Ramsgate Harbour railway station

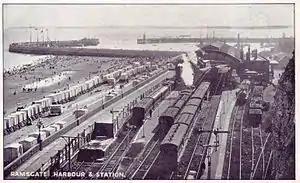
Station in early 1900s.

Ramsgate Harbour railway station was a railway station in Ramsgate, in the Thanet district of Kent, England. Opened in 1863 as part of the Kent Coast Railway company's extension of its line from Herne Bay, it was conveniently situated for the seaside resort's beach, but it closed in 1926 after a reorganisation of railway lines in the Thanet area.